Zélio Fernandino de Moraes

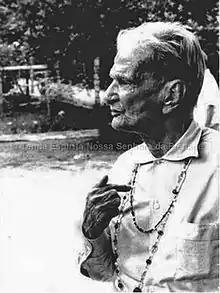

Zélio Fernandino de Moraes (10 April 1892– 3 October 1975) was a Brazilian medium who is considered the announcer of the Umbanda religion.